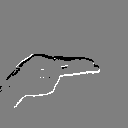
ASL letter: h